1992 Hooters 500

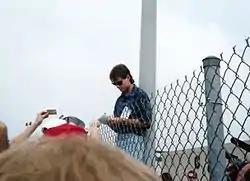
Rookie Jeff Gordon

Since this was the last event of the season, it also marked the final stop on Richard Petty's "Fan Appreciation Tour." On October 1, 1991, Petty announced he would retire at the end of the 1992 season. He planned on running the entire season, not just selected events, and to that point, had managed to qualify for all 28 of the events in 1992. Media coverage of Petty's final race was extensive, and the weeks leading up to the race saw considerable pre-race hype and anticipation. Ticket sales were brisk, and a record sell-out crowd was expected at Atlanta to see "King Richard" in his final event.